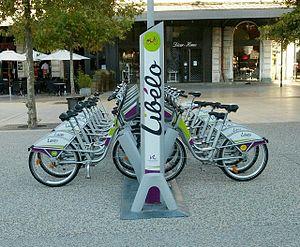
Vélos Libélo à la station Bancel à Valence.
Libélo est le système de vélocation en libre-service et en location longue durée de l'agglomération de Valence dans la Drôme.
Valence est une commune du sud-est de la France, préfecture du département de la Drôme en région Auvergne-Rhône-Alpes. Avec 63 714 habitants recensés en 2017, elle est la ville la plus peuplée de la Drôme et la 8ᵉ d'Auvergne-Rhône-Alpes. Ses habitants sont appelés les Valentinois.